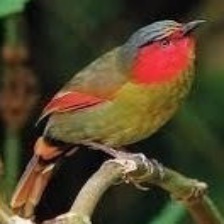
Species: SCARLET FACED LIOCICHLA
Scientific name: LIOCICHLA RIPPONI